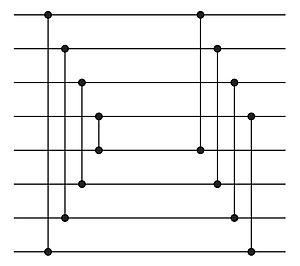
Un comparateur et un séparateur
Le tri bitonique ou tri par fusion bitonique est un algorithme parallèle de tri. Il est utilisé également comme méthode de construction de réseaux de tri. L'algorithme a été conçu par Ken Batcher en 1968. Les réseaux de tri obtenus consistent en comparateurs et ont un temps d'exécution en parallèle de, où est le nombre de données à trier. Ces réseaux sont parmi les réseaux de tri les plus efficaces.